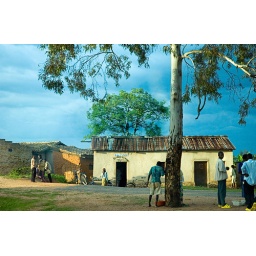
A small boutique in the country-side. Taken through the window of a bus, that's why the tree looks a bit pale.